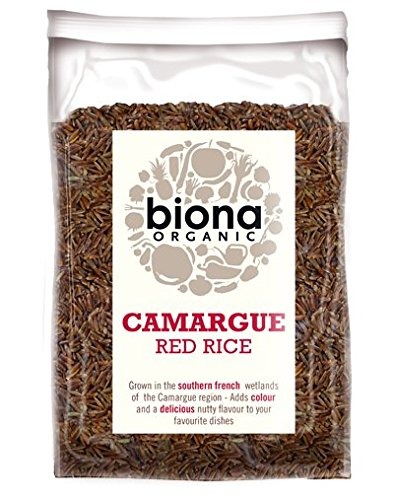
Item Name: Biona Organic Red Camargue Rice 500g
Product Description: Biona Organic Red Camargue Rice has certified organic ingredients. Organically grown in the Southern French Camargue wetlands. Adds a rich colour and nutty flavour to a variety of dishes. It is free from dairy and suitable for vegan.
Value: 17.64
Unit: Ounce

Price: 18.56